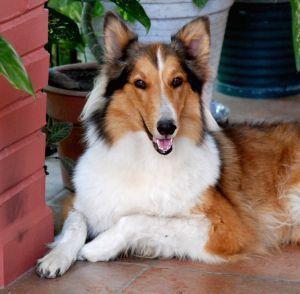
collie